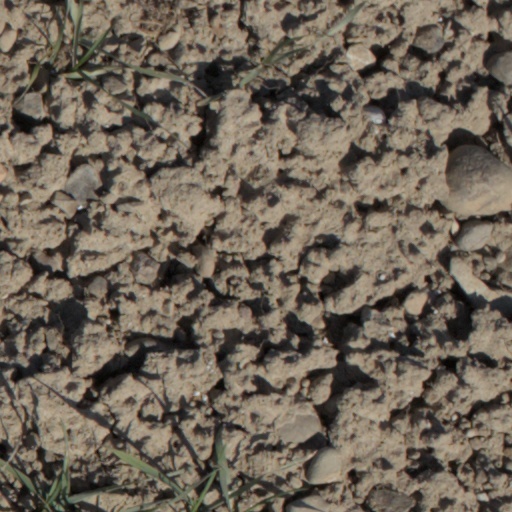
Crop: wheat